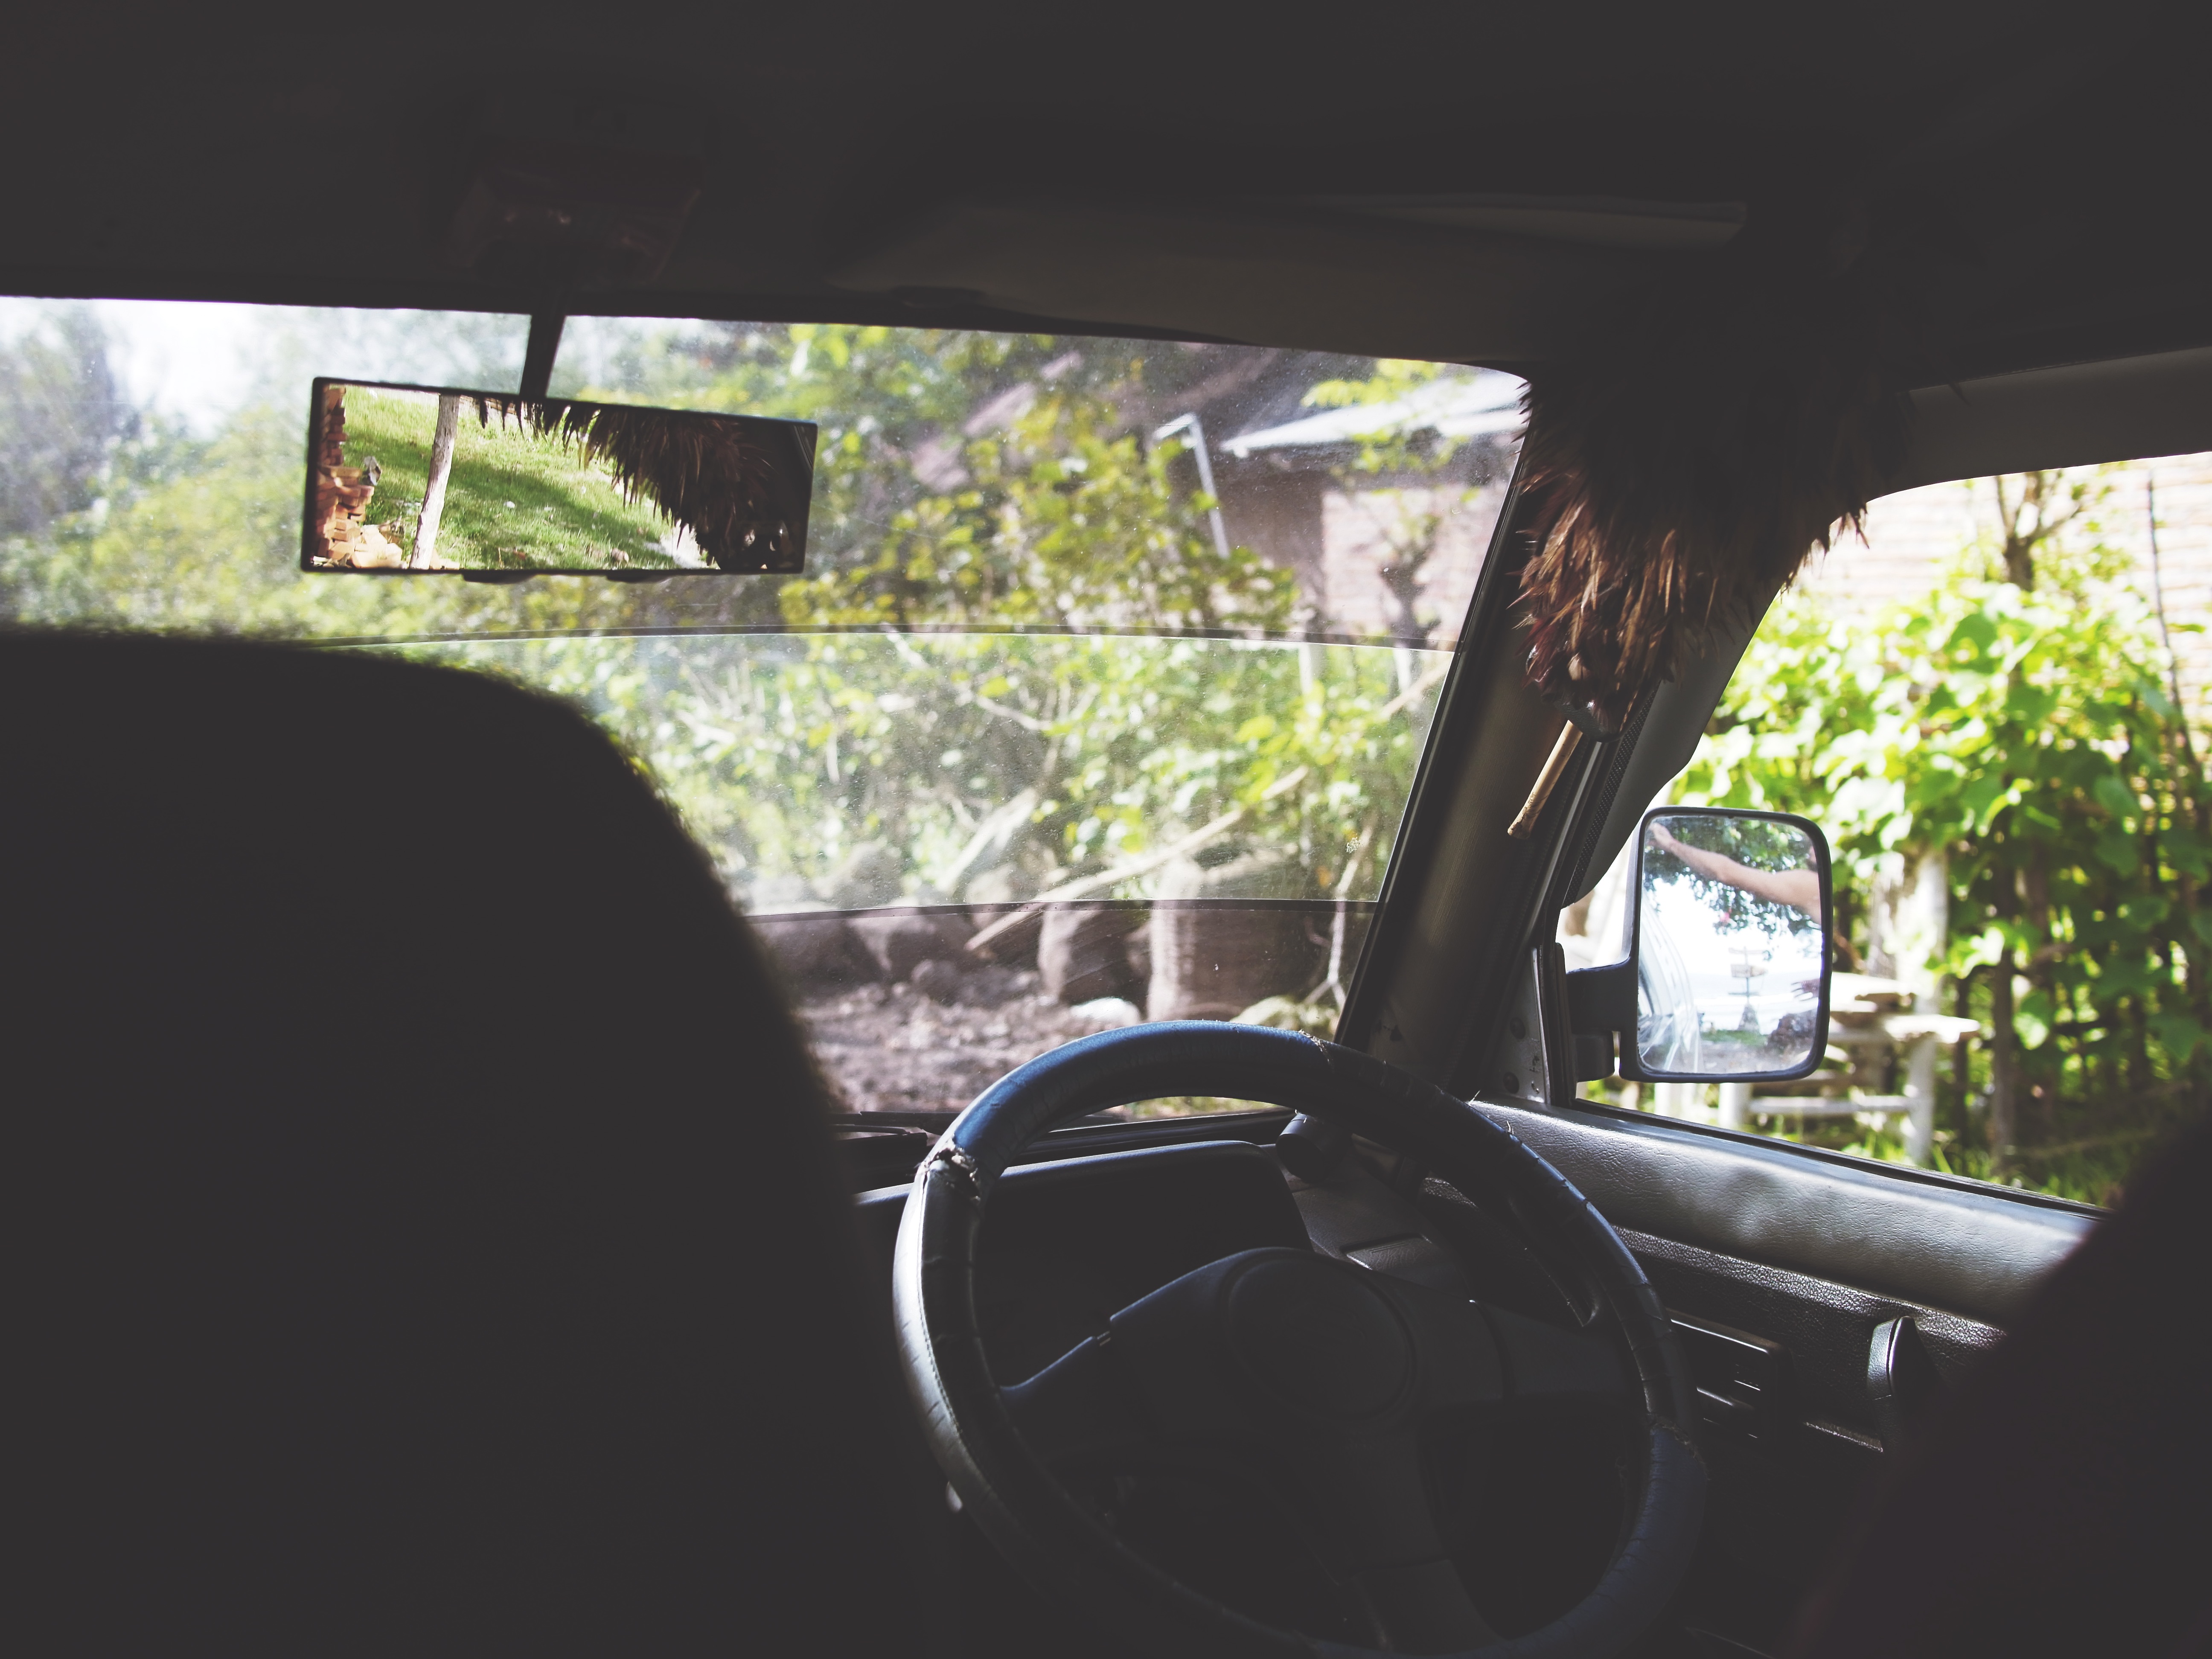
car, wheel, window, glass, driving, vehicle, windshield, bumper, rear view mirror, mirror, automobile make, automotive exterior, steeting wheel, wind mirror